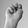
ASL letter: N